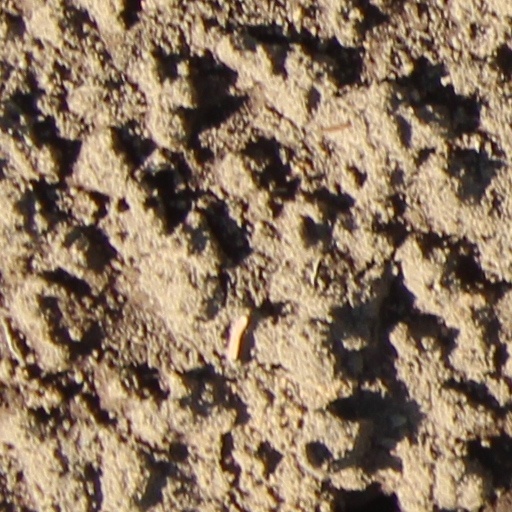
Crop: wheat